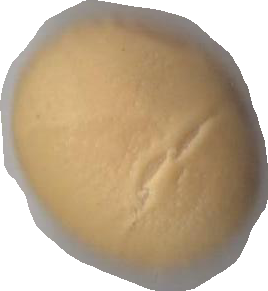
Variety: Dega